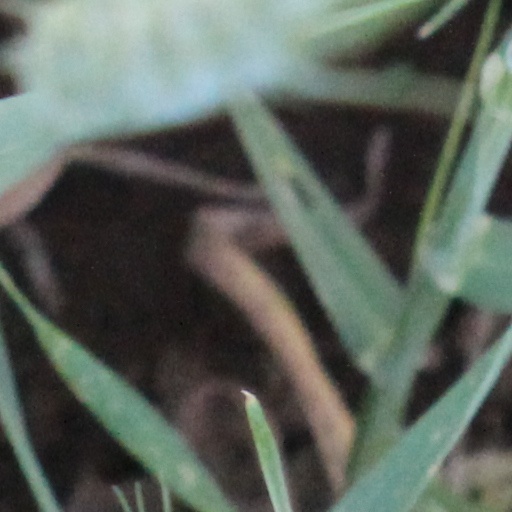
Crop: wheat